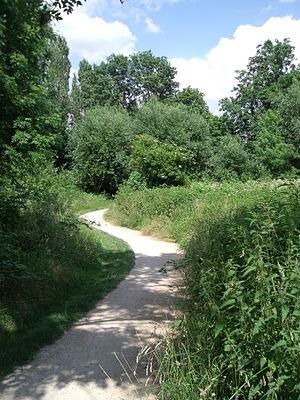
Liaison Verte à Montgeron (Plaine de Chalandray)
Débutée en 1997 par le Syndicat mixte pour l'Assainissement et la Gestion des Eaux du bassin versant de l'Yerres, la Liaison Verte est l’aménagement des bords de l’Yerres et du Réveillon grâce à la création de plusieurs itinéraires de promenades et d'ouvrages de franchissement. Ceux-ci ont pour but de rendre la rivière plus accessible au grand public, en faisant découvrir aux promeneurs le patrimoine, la faune et la flore des bords de l’Yerres. La vallée de l'Yerres est classée en loi paysage 1930, de Varennes-Jarcy à Villeneuve-Saint-Georges, depuis le 23 décembre 2006.